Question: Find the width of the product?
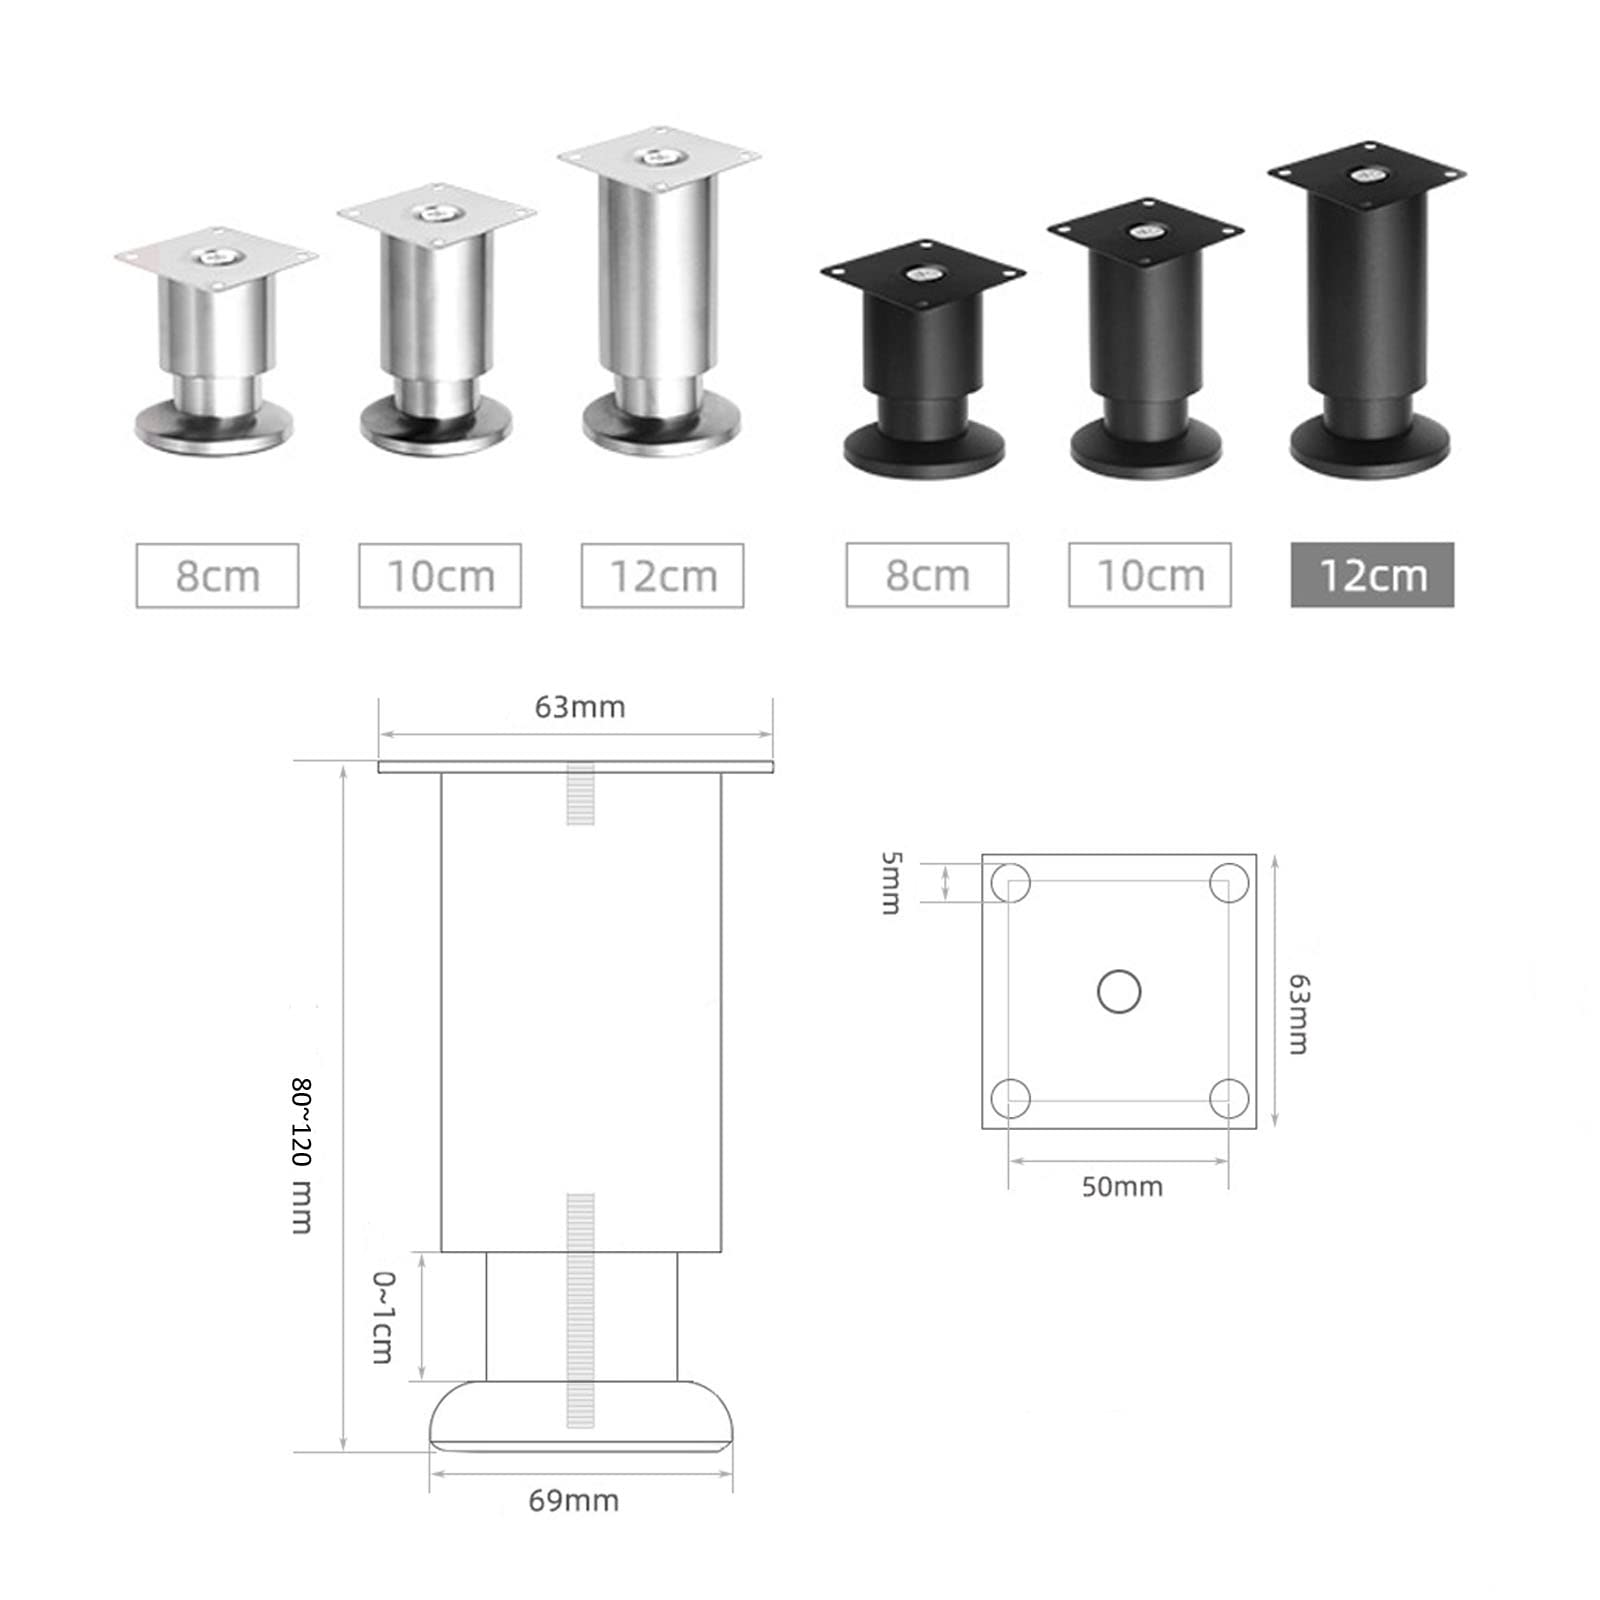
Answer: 8.0 centimetre